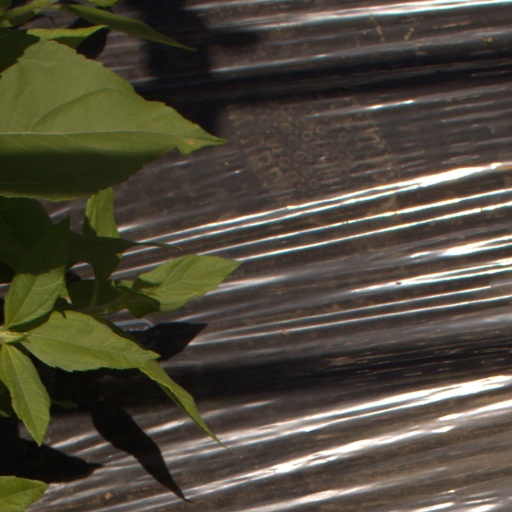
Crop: Jerusalem artichoke